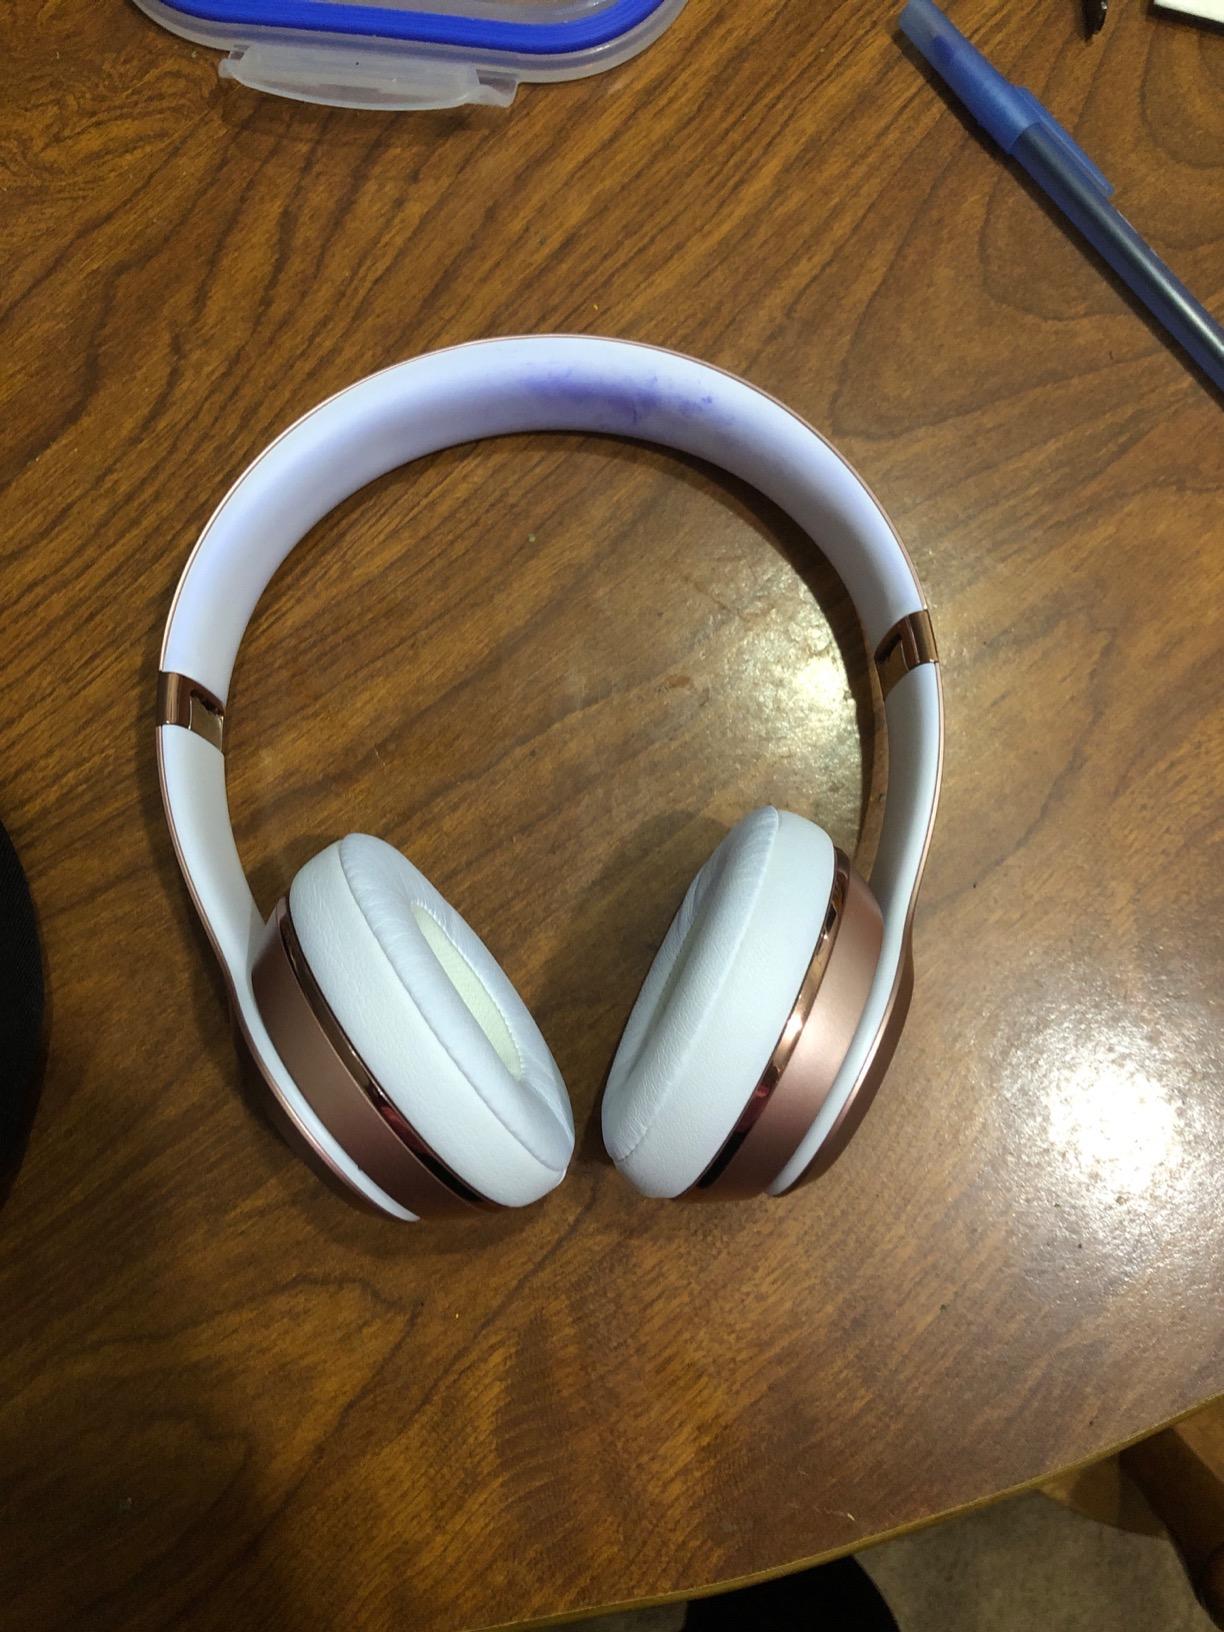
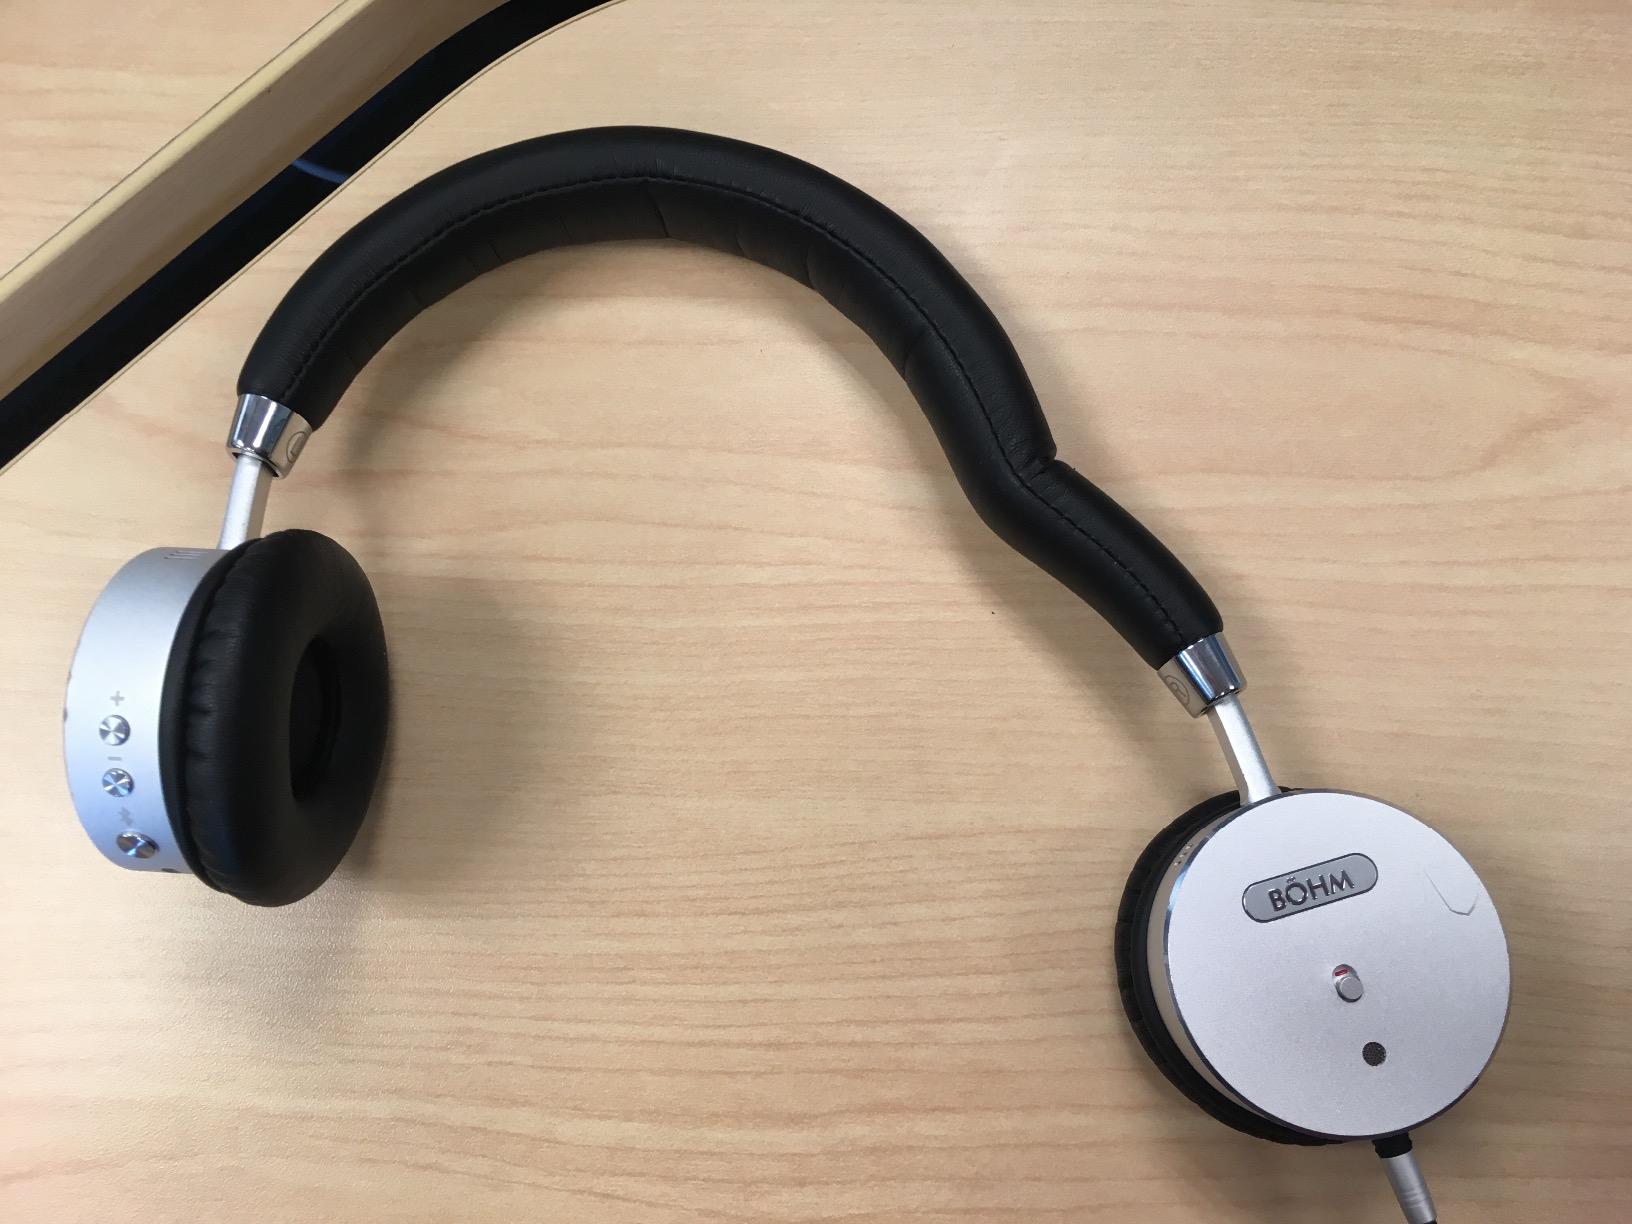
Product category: headphones
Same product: no